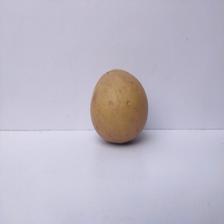
Size: Large